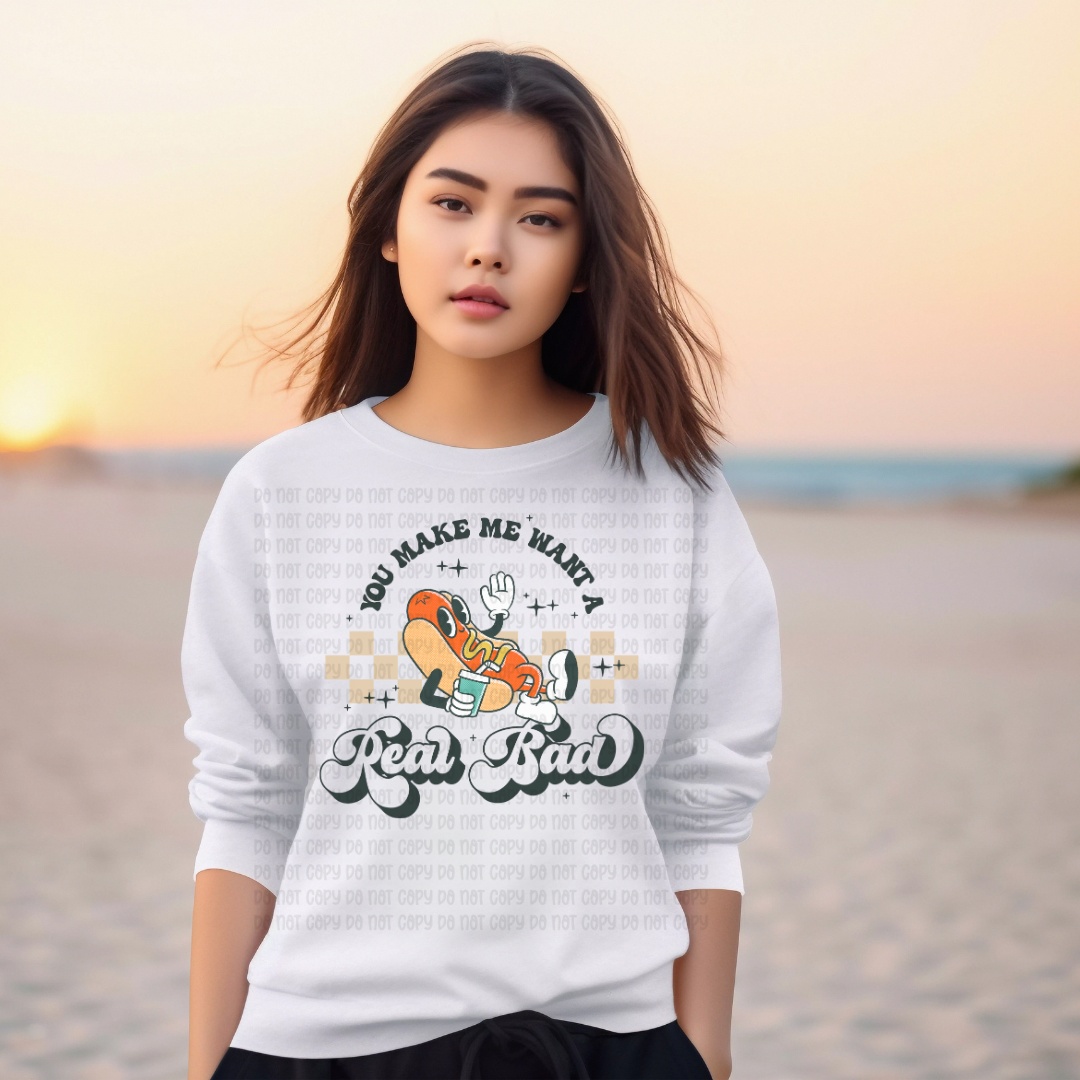
You Make Me Want A Hotdog Real Bad - DTF
Brand: Eh Okay Transfers
Category: Arts & Entertainment > Hobbies & Creative Arts > Arts & Crafts > Art & Crafting Materials > Textiles > Printable Fabric > Printable Canvas